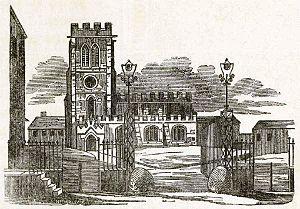
L'église St-Alkmund, en anglais Saint Alkmund's Church, est une église victorienne de Derby aujourd'hui détruite. Dédiée à saint Alcmond, elle se trouvait entre Bridgegate et Queen Street, sur une place qui était la seule d'époque georgienne de la ville.